Santo Niño de Cebú

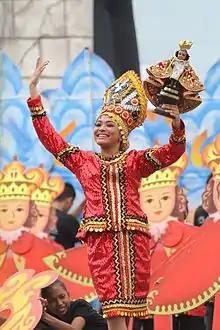
The "Sinulog" procession includes dancing and fiesta in reverence of Santo Nino. Above, a "Sinulog" participant carrying a copy of the Santo Nino statue.

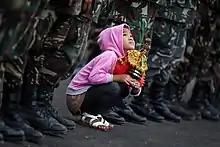
A girl holding a replica of the image at the Sinulog, 2014.

The image of the Santo Niño is the oldest surviving Catholic relic in the Philippines, along with Magellan's Cross. A church to house Santo Niño was built on the spot where the image was found by Juan Camus. The church was originally made of bamboo and nipa palm, and is thought to be the oldest in the Philippines. The structure was destroyed several times and was finally rebuilt as a permanent structure using coral stone, which is the present basilica.